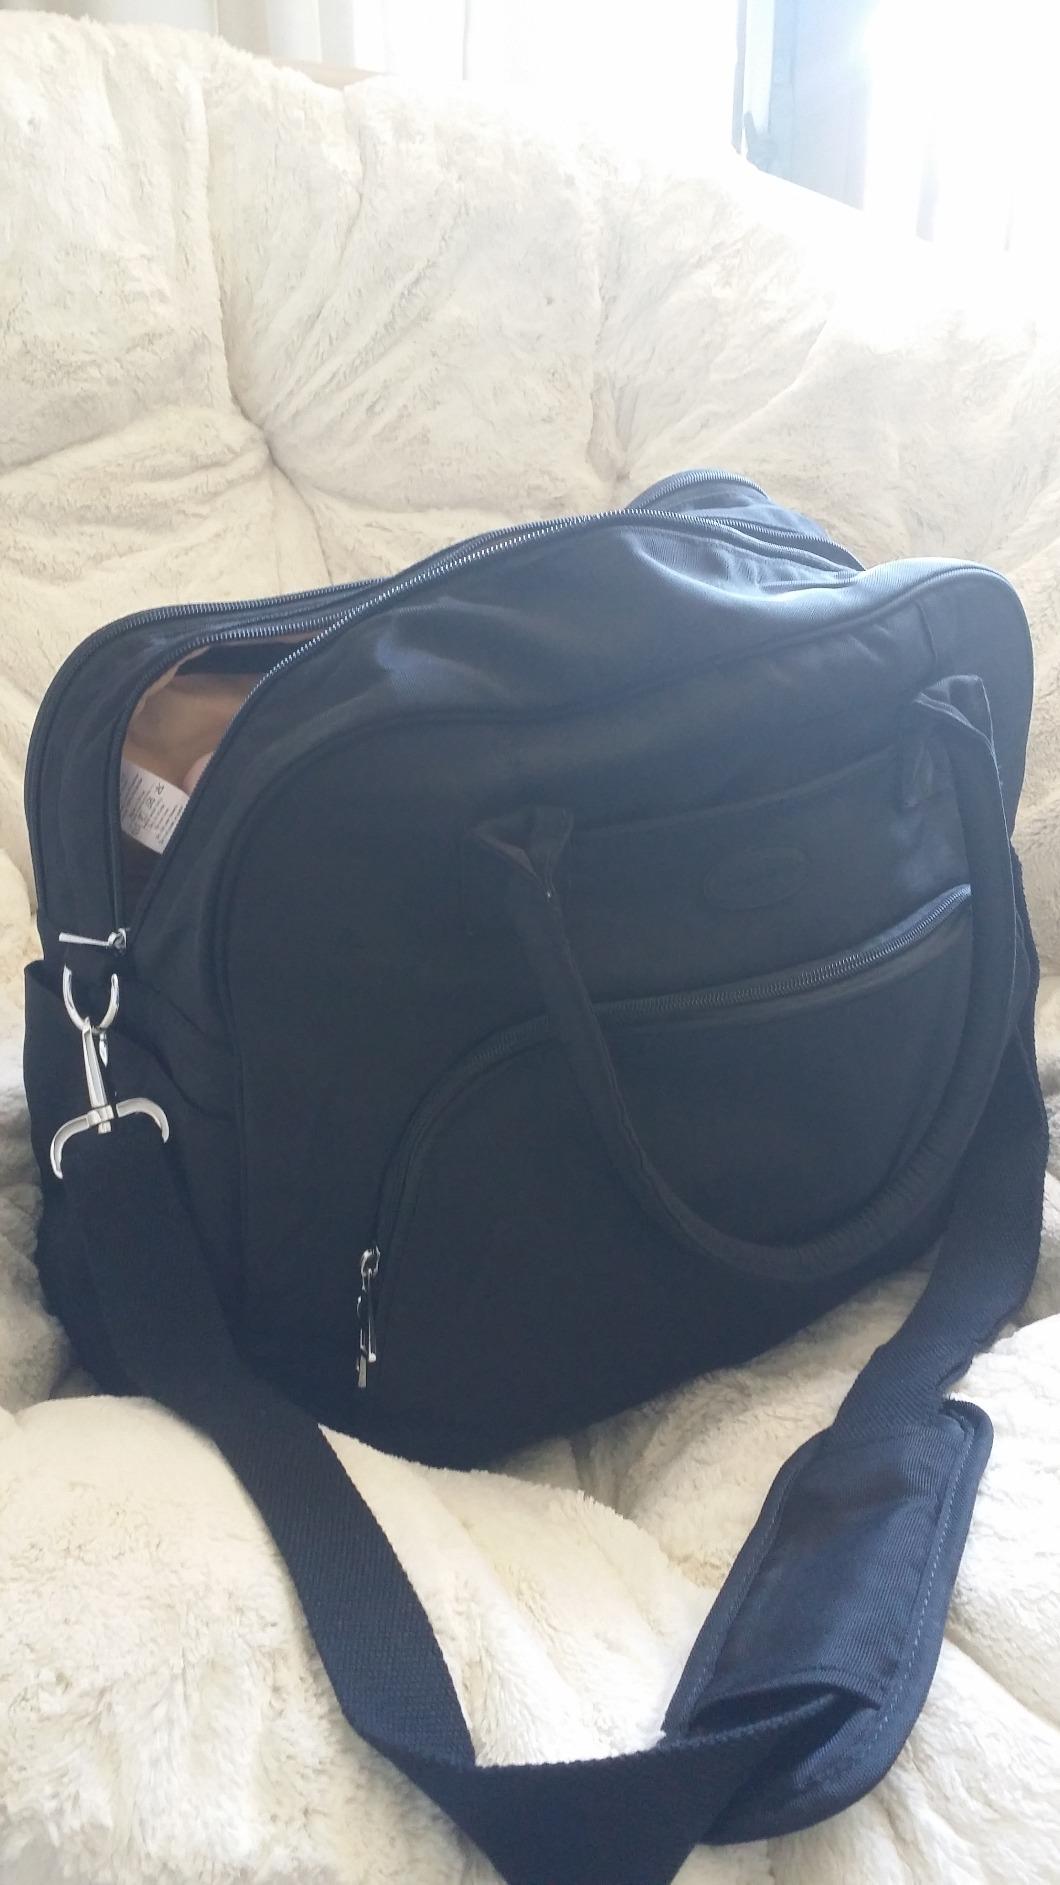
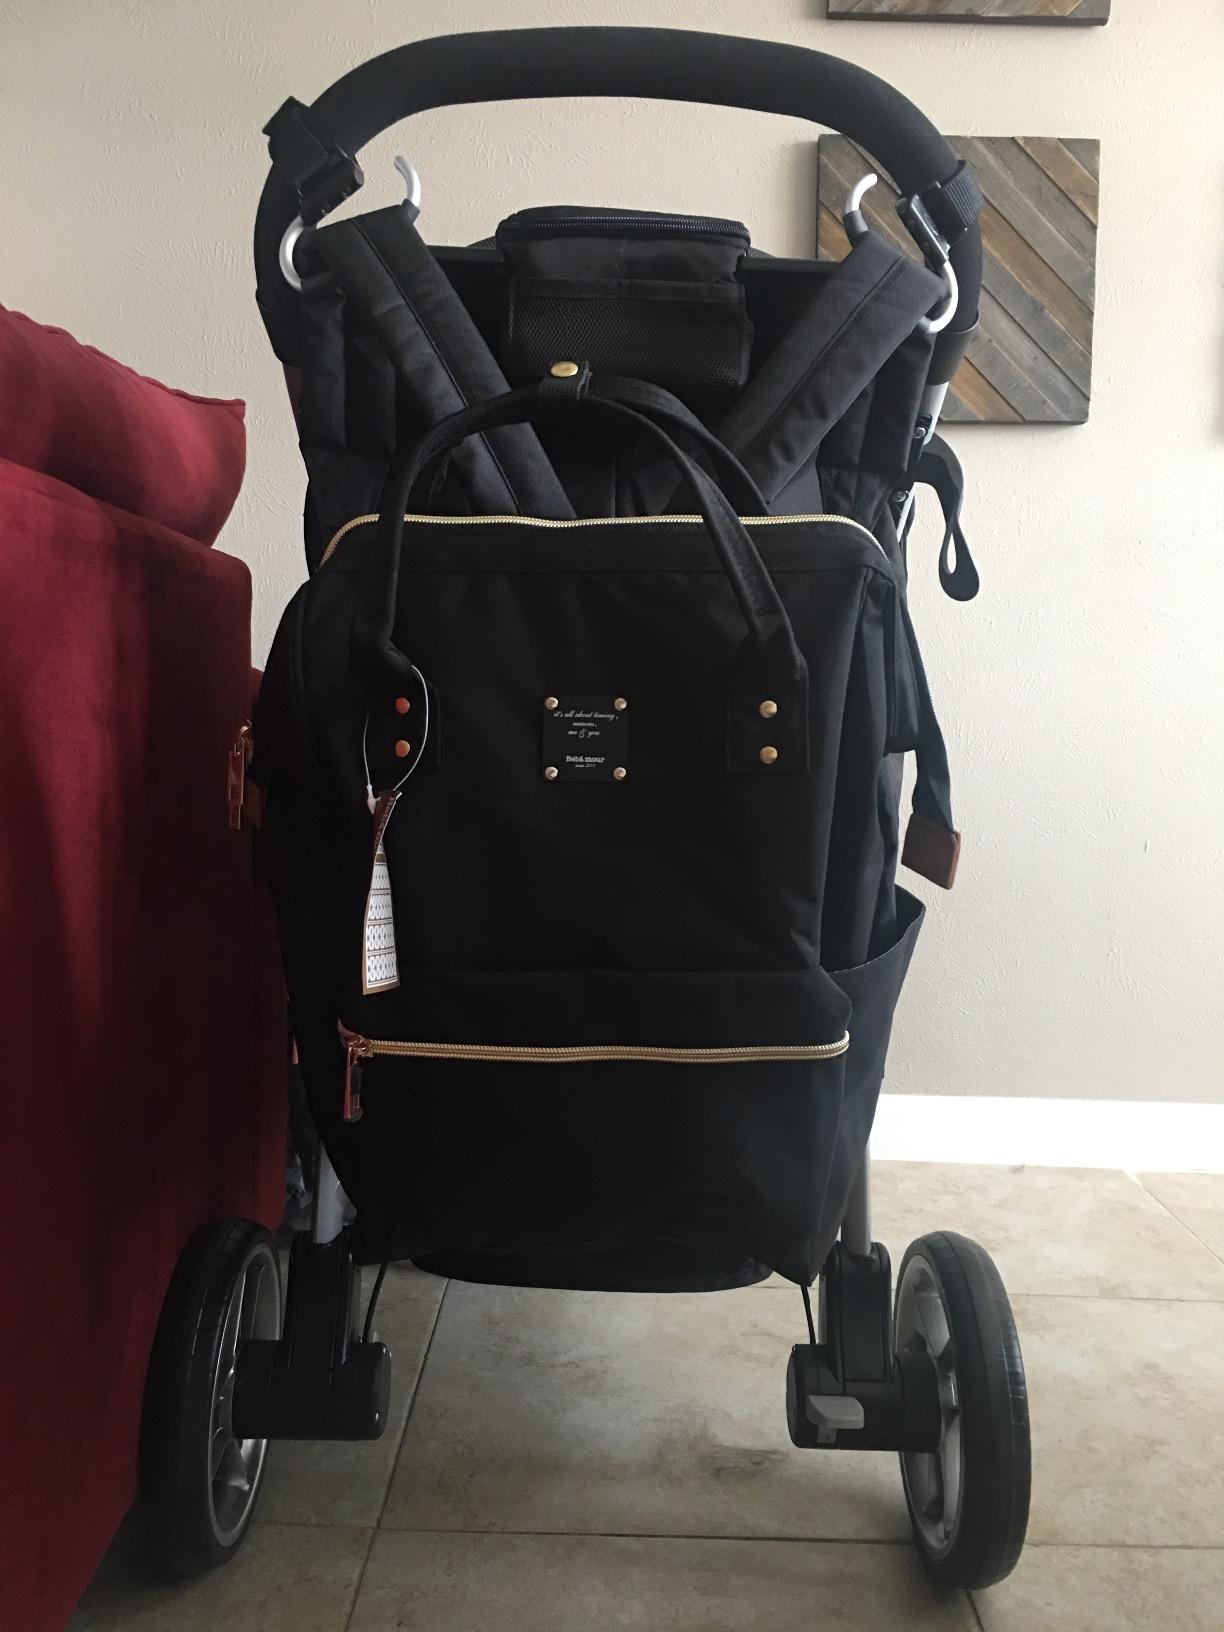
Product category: bag
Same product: no